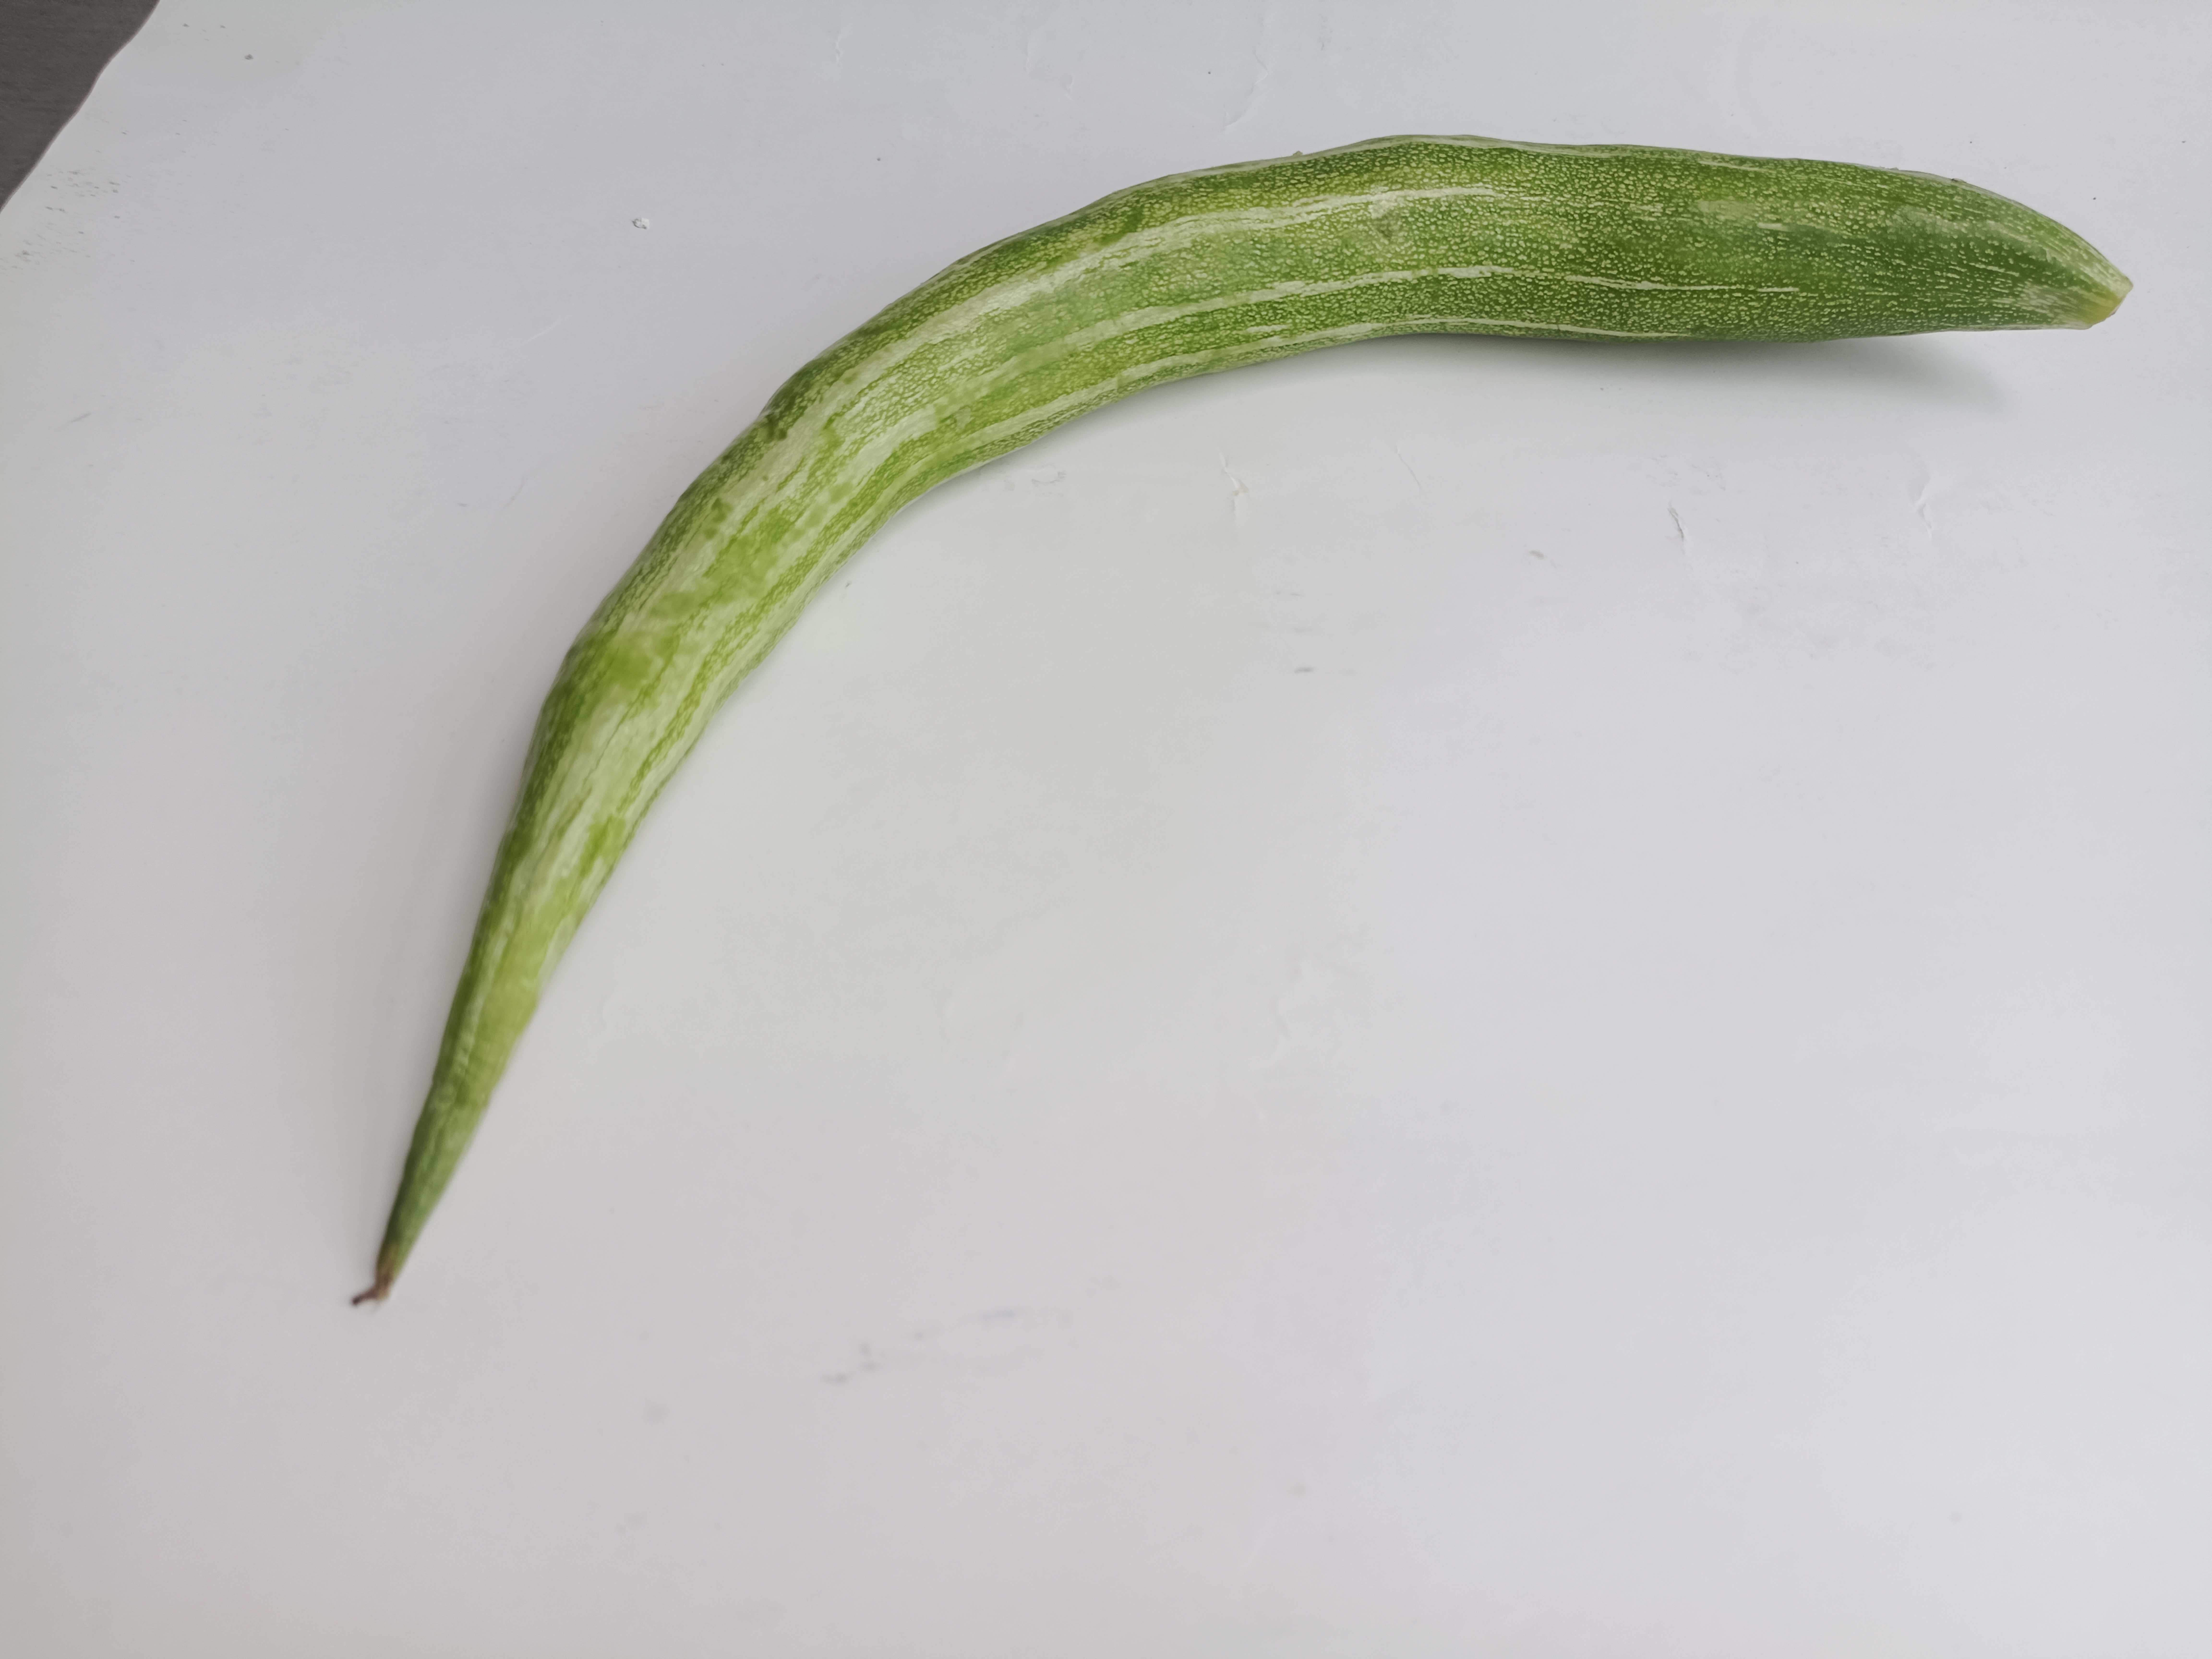
Label: Trichosanthes cucumerina